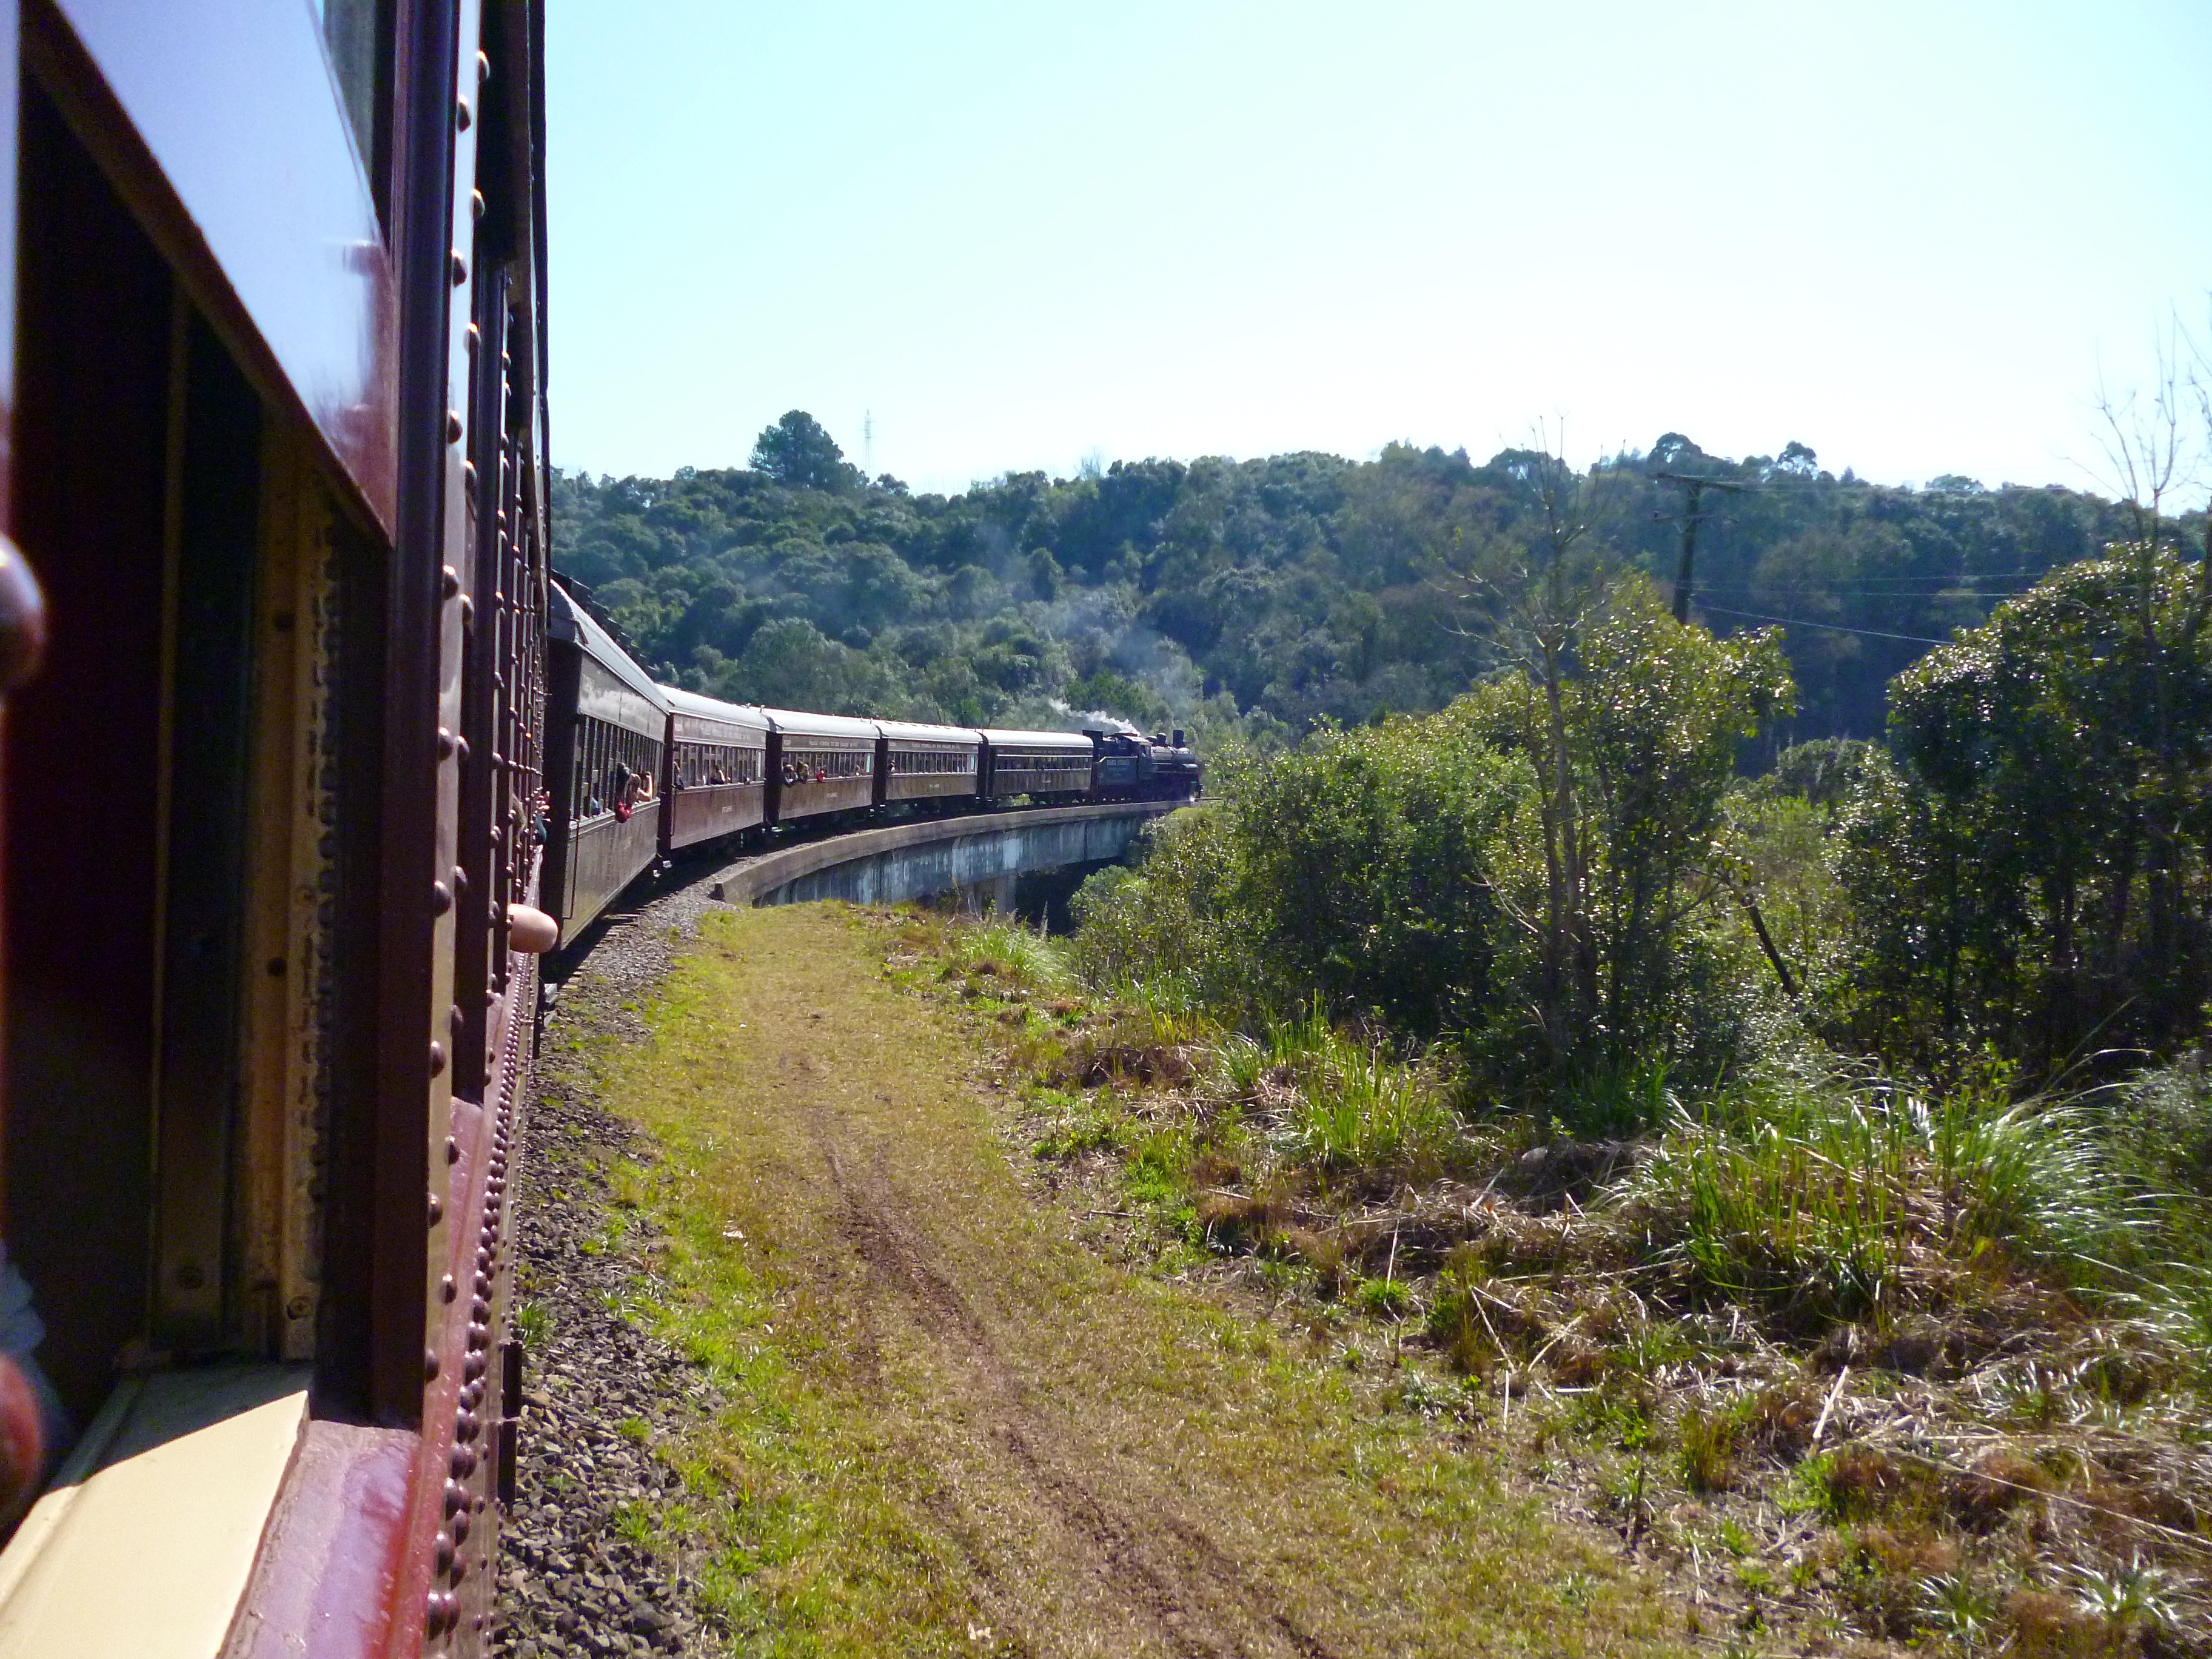
track, train, transport, vehicle, rail transport, rolling stock